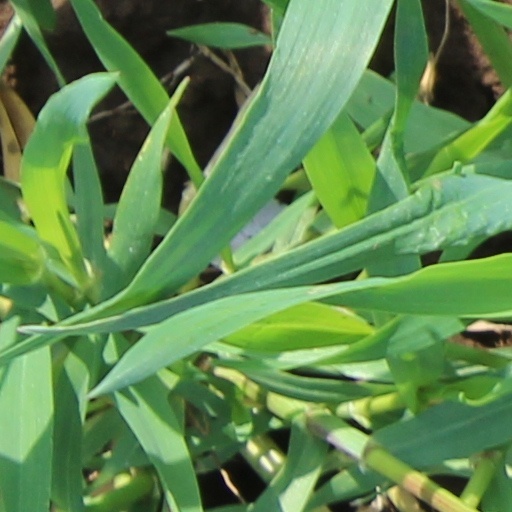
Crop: wheat